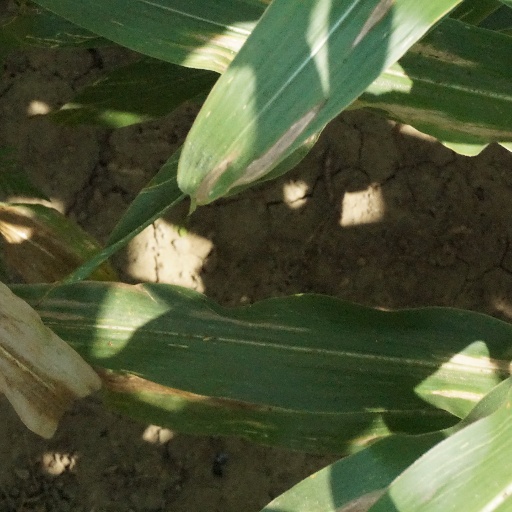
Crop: maize; corn